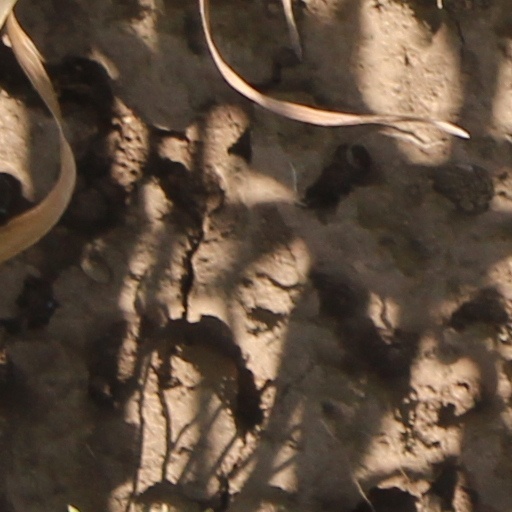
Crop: wheat